Seth Lover

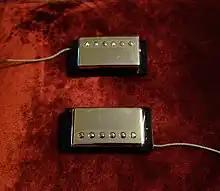
Seymour Duncan SH-55 Seth Lover humbuckers

From 1967 to 1975 Lover worked for Fender Musical Instruments as a project engineer. He authored three patents during that time: two for loudspeaker cabinets and one for an electric piano pickup.